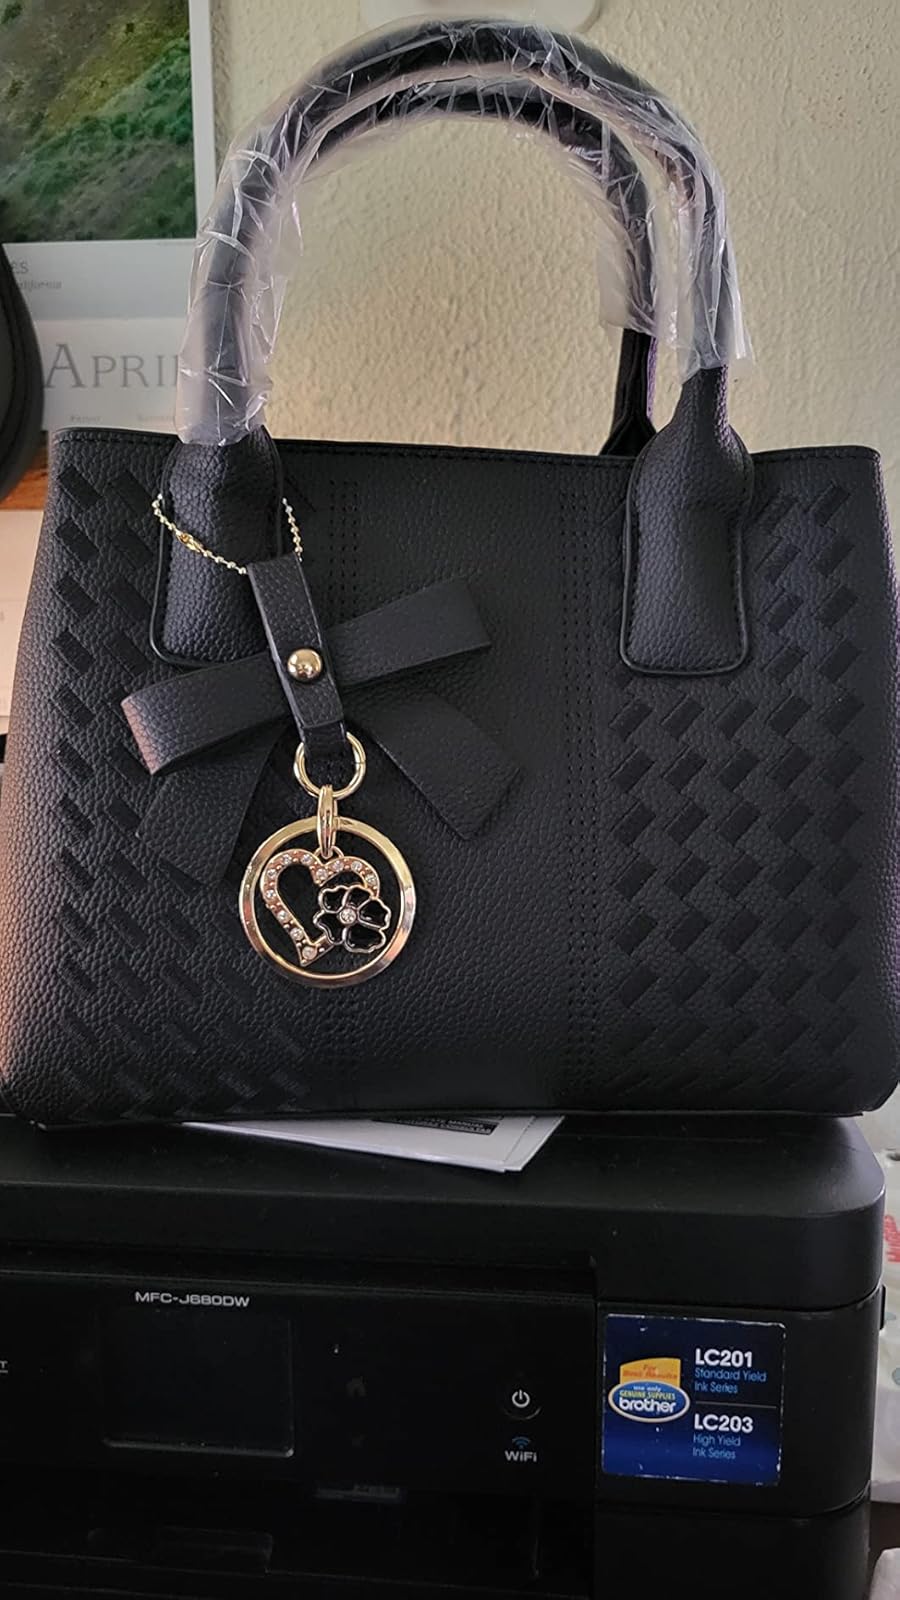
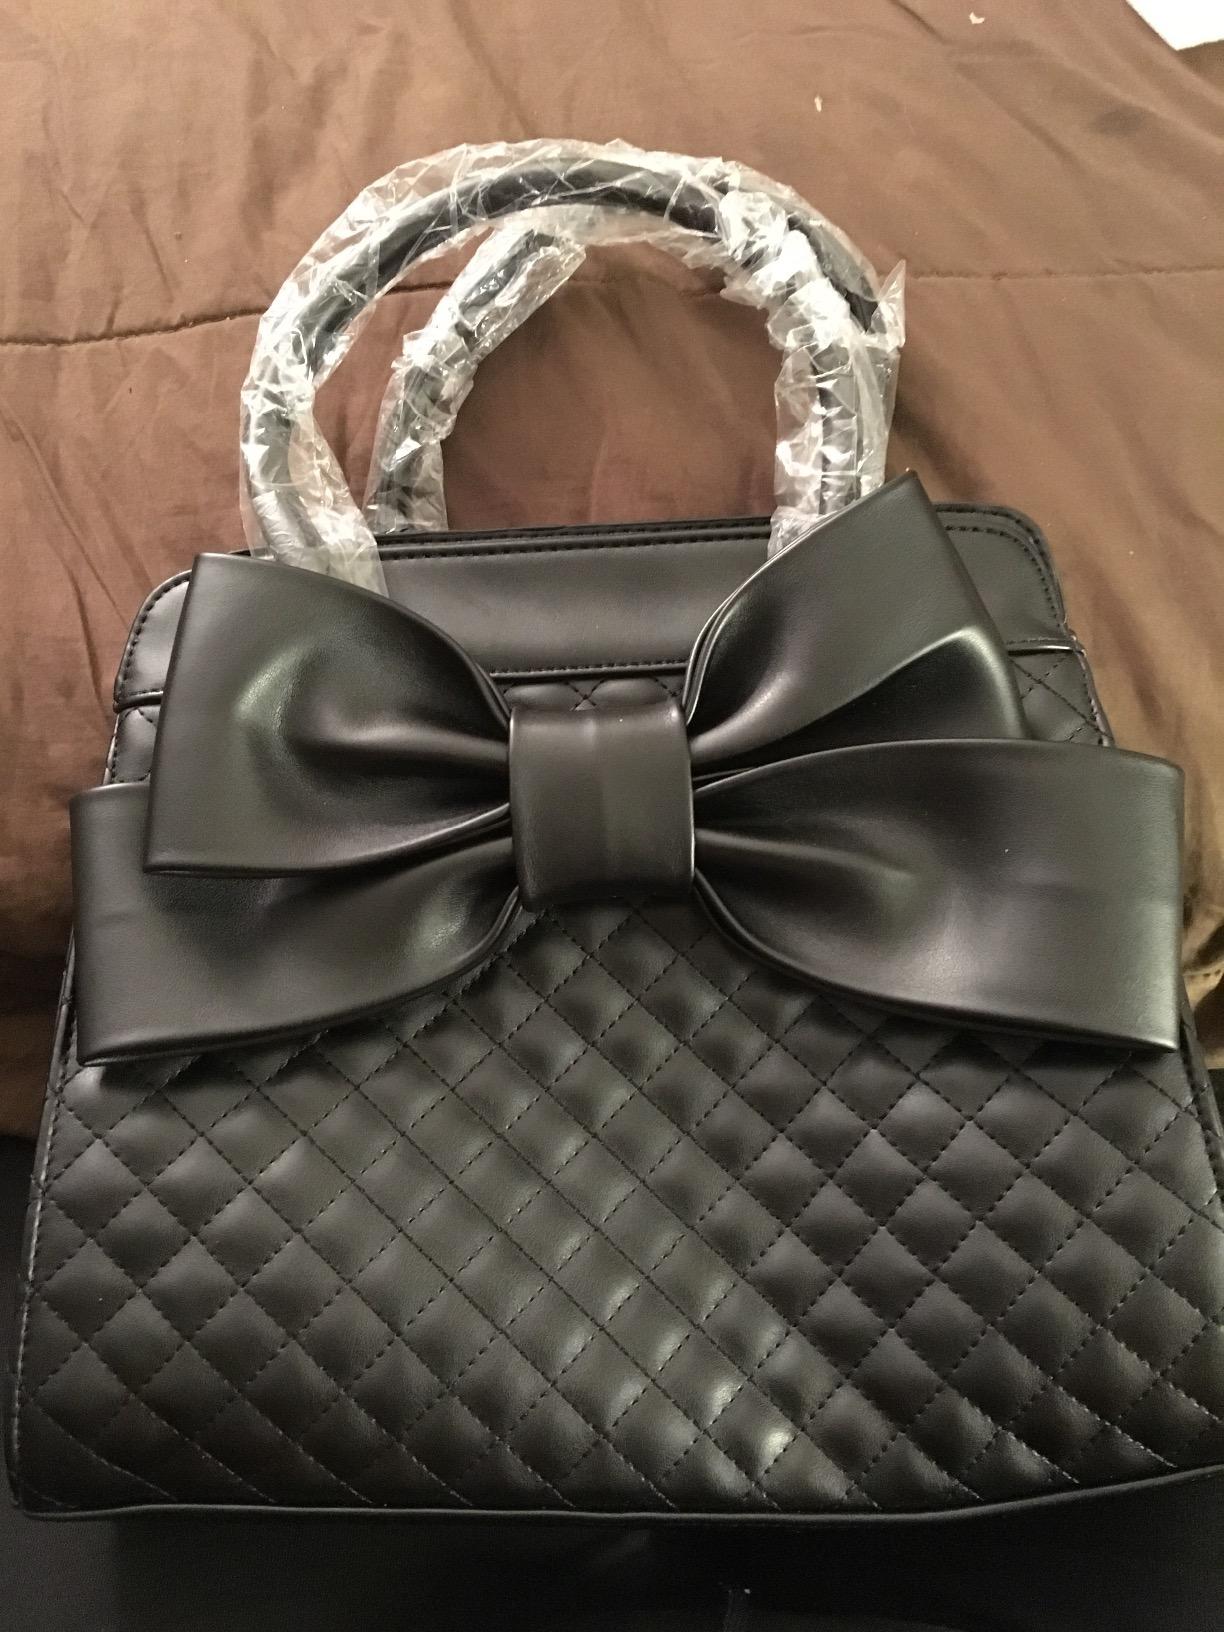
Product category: accessories_handbag
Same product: no